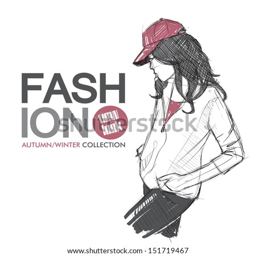
hand drawn background with a pretty fashion girl in sketch style .